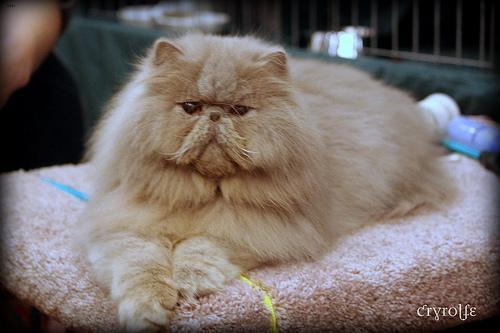
Persian